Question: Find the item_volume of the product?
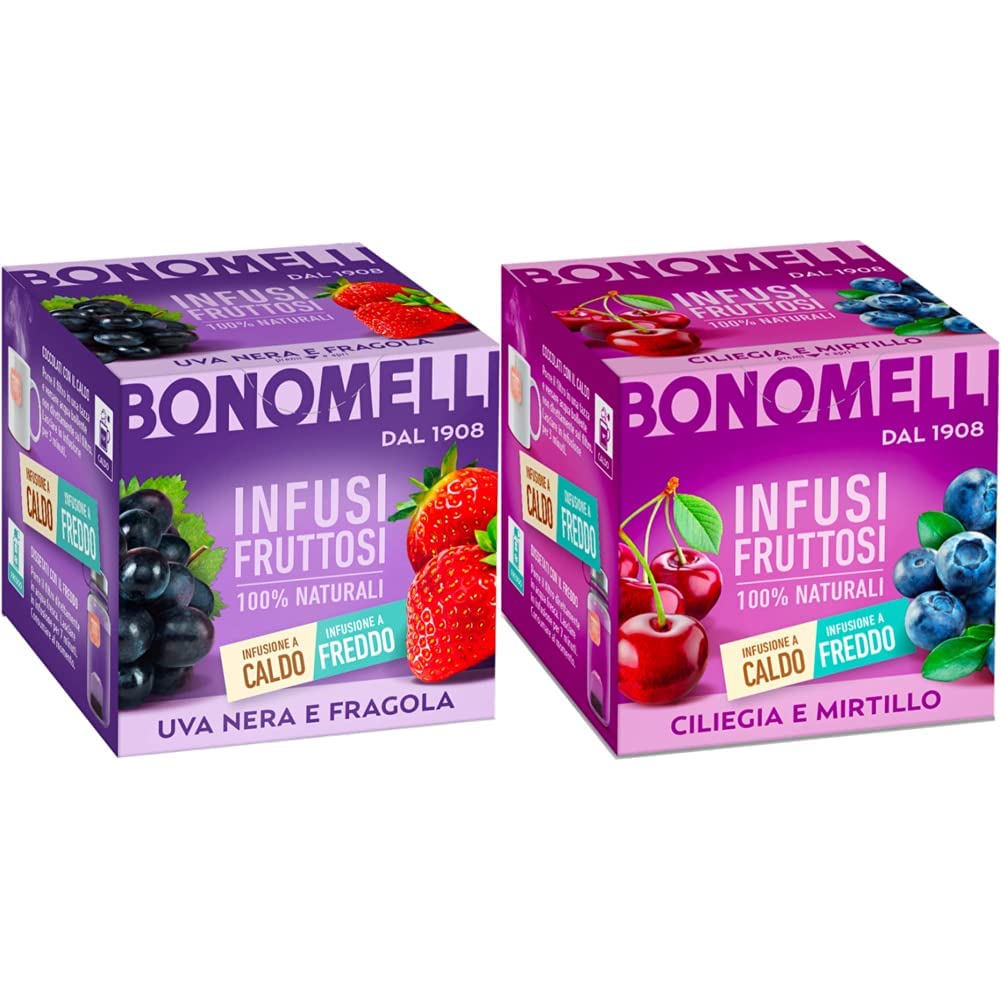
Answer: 1908.0 decilitre